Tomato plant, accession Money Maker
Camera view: bottom (45 deg); turntable rotation: 150 degrees
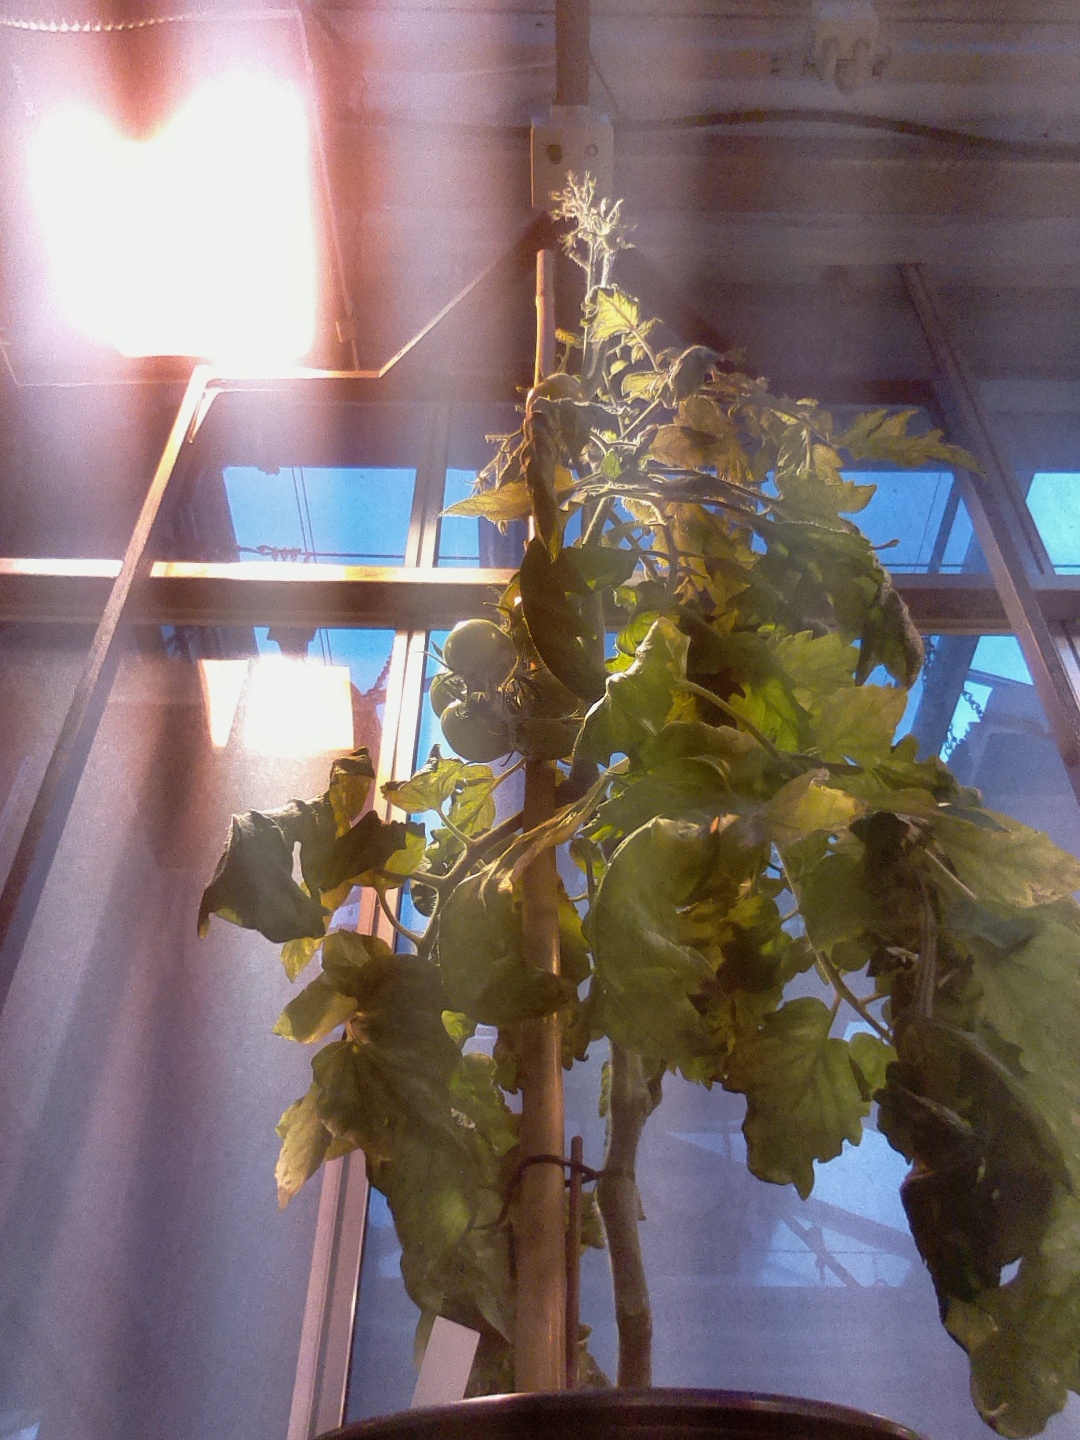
BBCH growth stage 77: 70%-80% of final fruit size